Missing Johnny

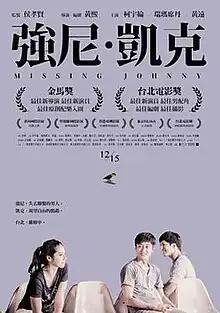
Theatrical release poster

Missing Johnny is a 2017 Taiwanese drama film written and directed by Huang Xi. The film stars Lawrence Ko, Rima Zeidan and Sean Huang. "Missing Johnny" is Huang's debut feature. It is executive produced by Hou Hsiao-hsien.